Musashi-Ranzan Station

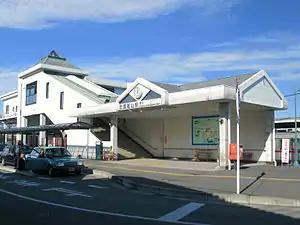
Musashi-Ranzan Station west entrance in December 2011

is a passenger railway station located in the town of Ranzan, Saitama, Japan, operated by the private railway operator Tōbu Railway.